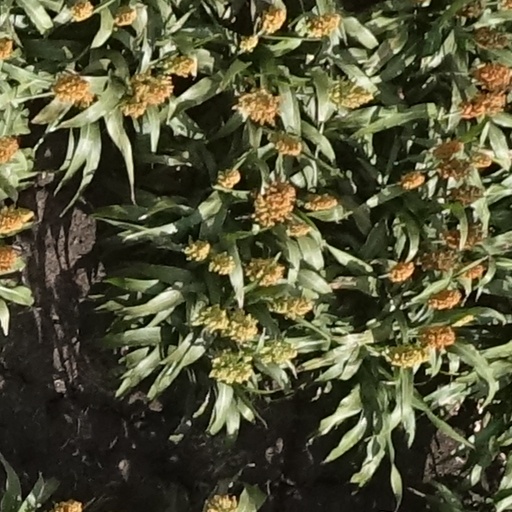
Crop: sorghum